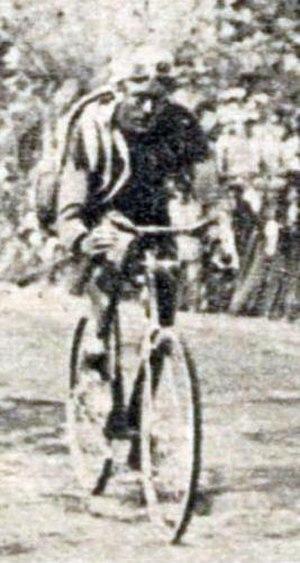
Albert Dejonghe, vainqueur de la 4e étape du Tour de France 1923, le 30 juin.
Albert Dejonghe, né le 14 février 1894 à Middelkerke et mort le 9 février 1981 à Middelkerke, est un coureur cycliste belge.